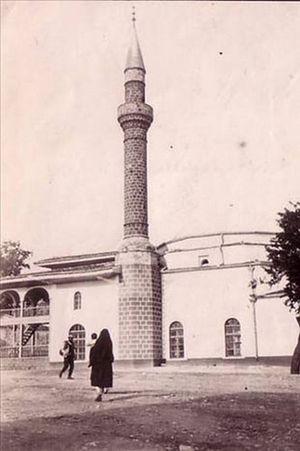
L'eyalet ou pachalik d'Aydın est une province de l'Empire ottoman située en Anatolie, sur la mer Égée, créée en 1827 par division de l'ancien eyalet d'Anatolie. Sa capitale était, selon les époques, Aydın ou Izmir. La réforme administrative de 1864, qui transforme les eyalets en vilayets, en fait le vilayet d'Aydın.